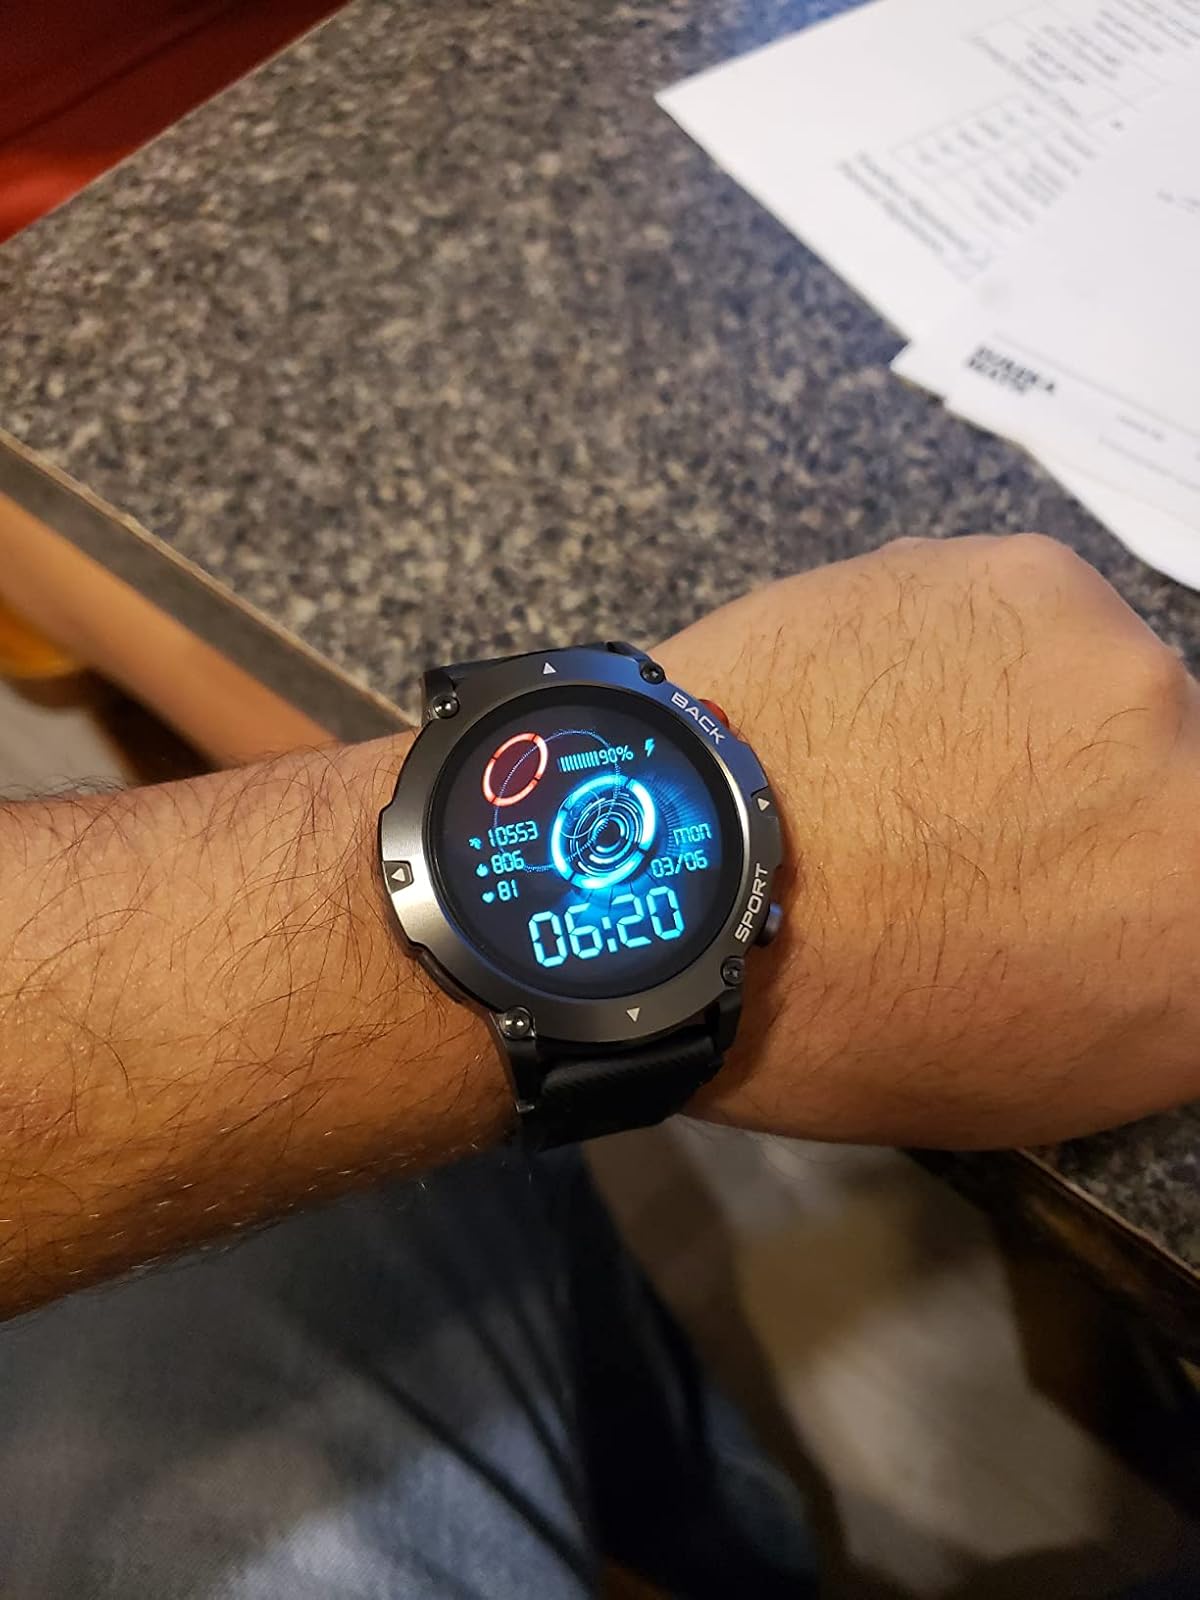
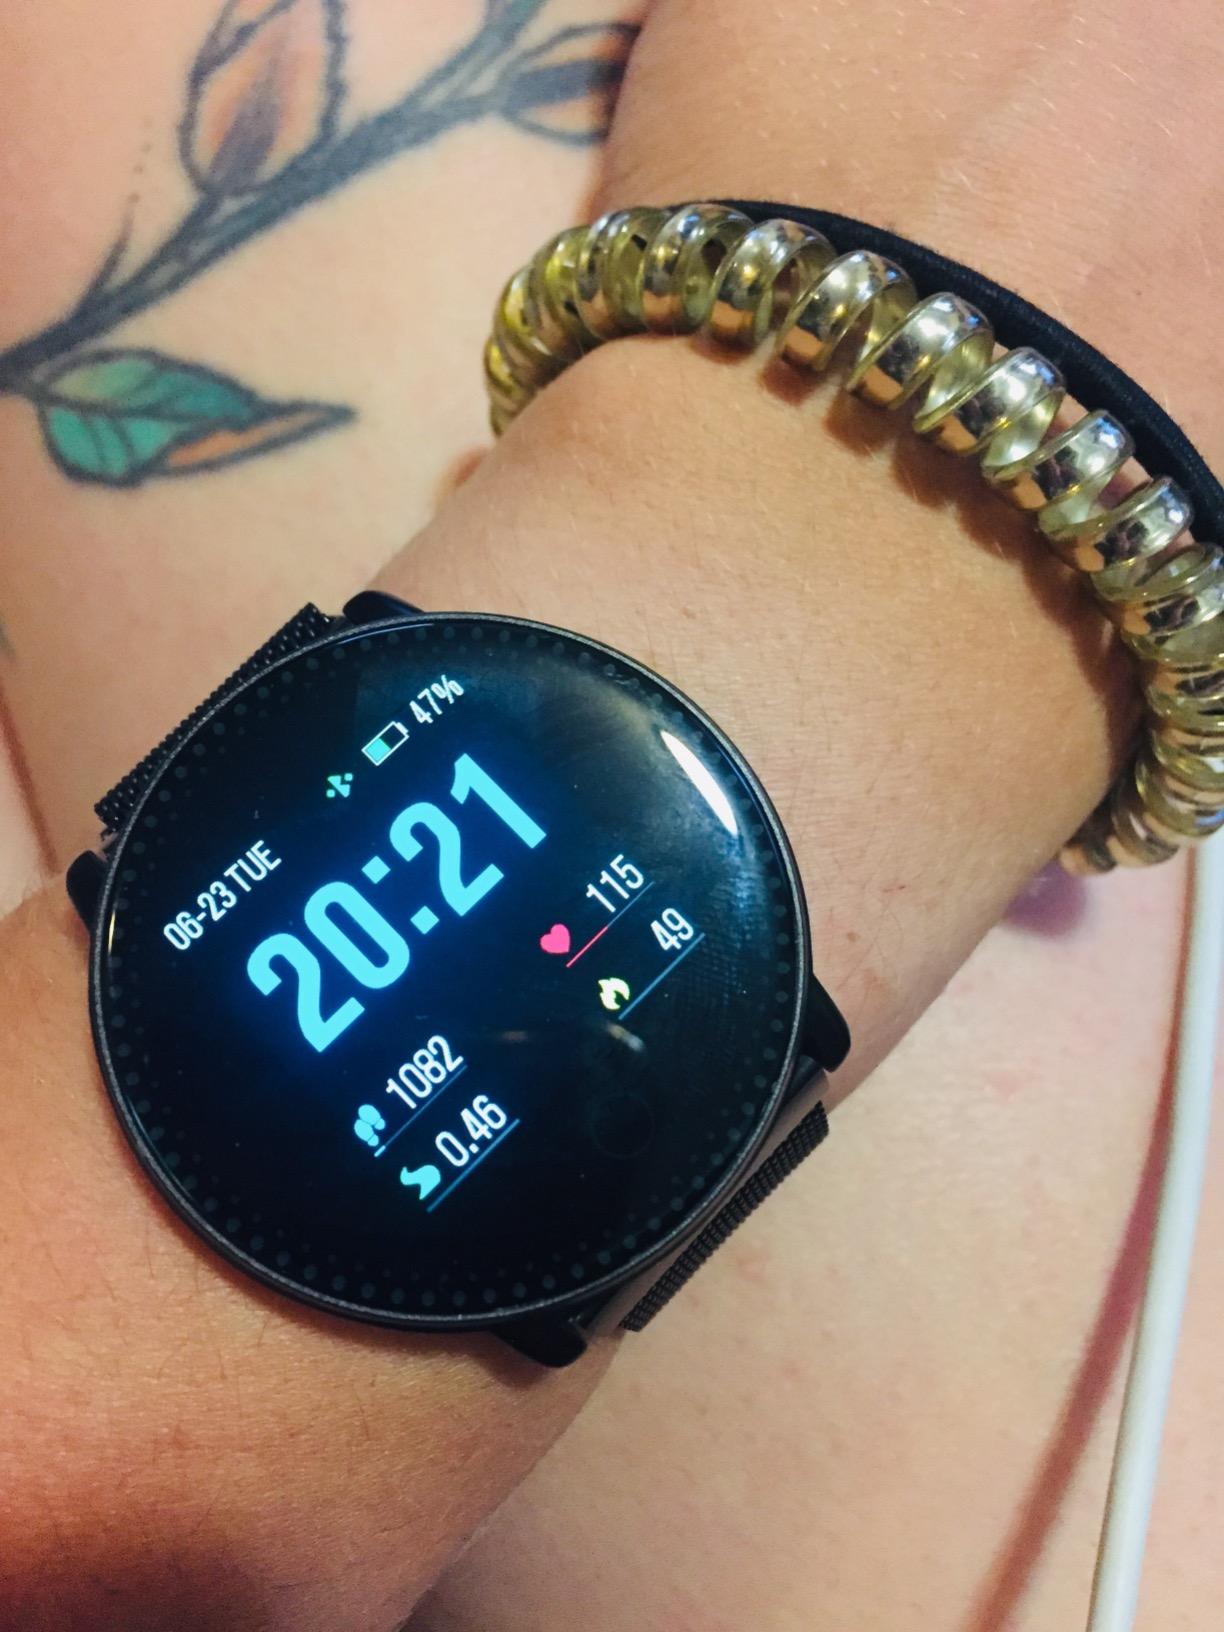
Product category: smartwatch
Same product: no